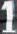
Number: 1